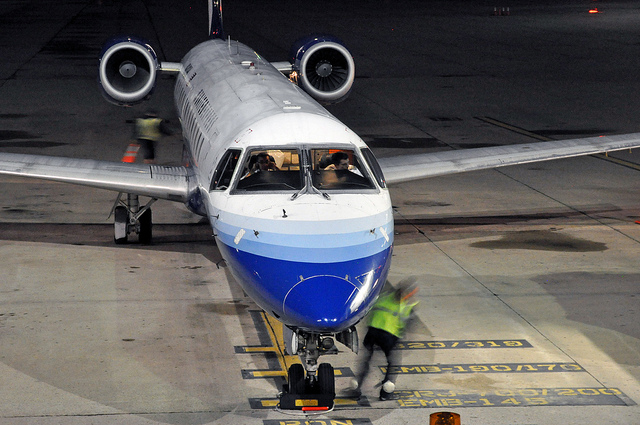
user: Given an image and a question. Answer the question in a short answer. Question: What type of fuel does this plane use? Short Answer:
assistant: jet